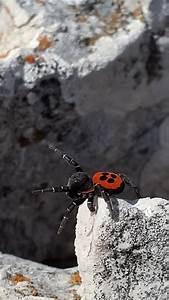
spider